Pfalz D.XII

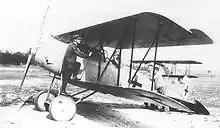
Test pilot Otto August in an early Pfalz D.XII

In early 1918, the "Idflieg" ("Inspektion der Fliegertruppen") distributed to German aircraft manufacturers a detailed engineering report on the SPAD S.VII, whose wing structure "Idflieg" considered to be well-designed. Pfalz accordingly produced several Pfalz D.III-derived prototypes with SPAD-type wings. These developed into the Pfalz D.XII. The new aircraft was powered by the 180 hp Mercedes D.IIIaü engine and continued the use of LFG-Roland's patented "Wickelrumpf" plywood-skinned monocoque fuselage construction. Unlike the earlier aircraft, the D.XII used a two-bay wing cellule. Furthermore, the flush wing radiator was replaced with a car-type radiator mounted in front of the engine.